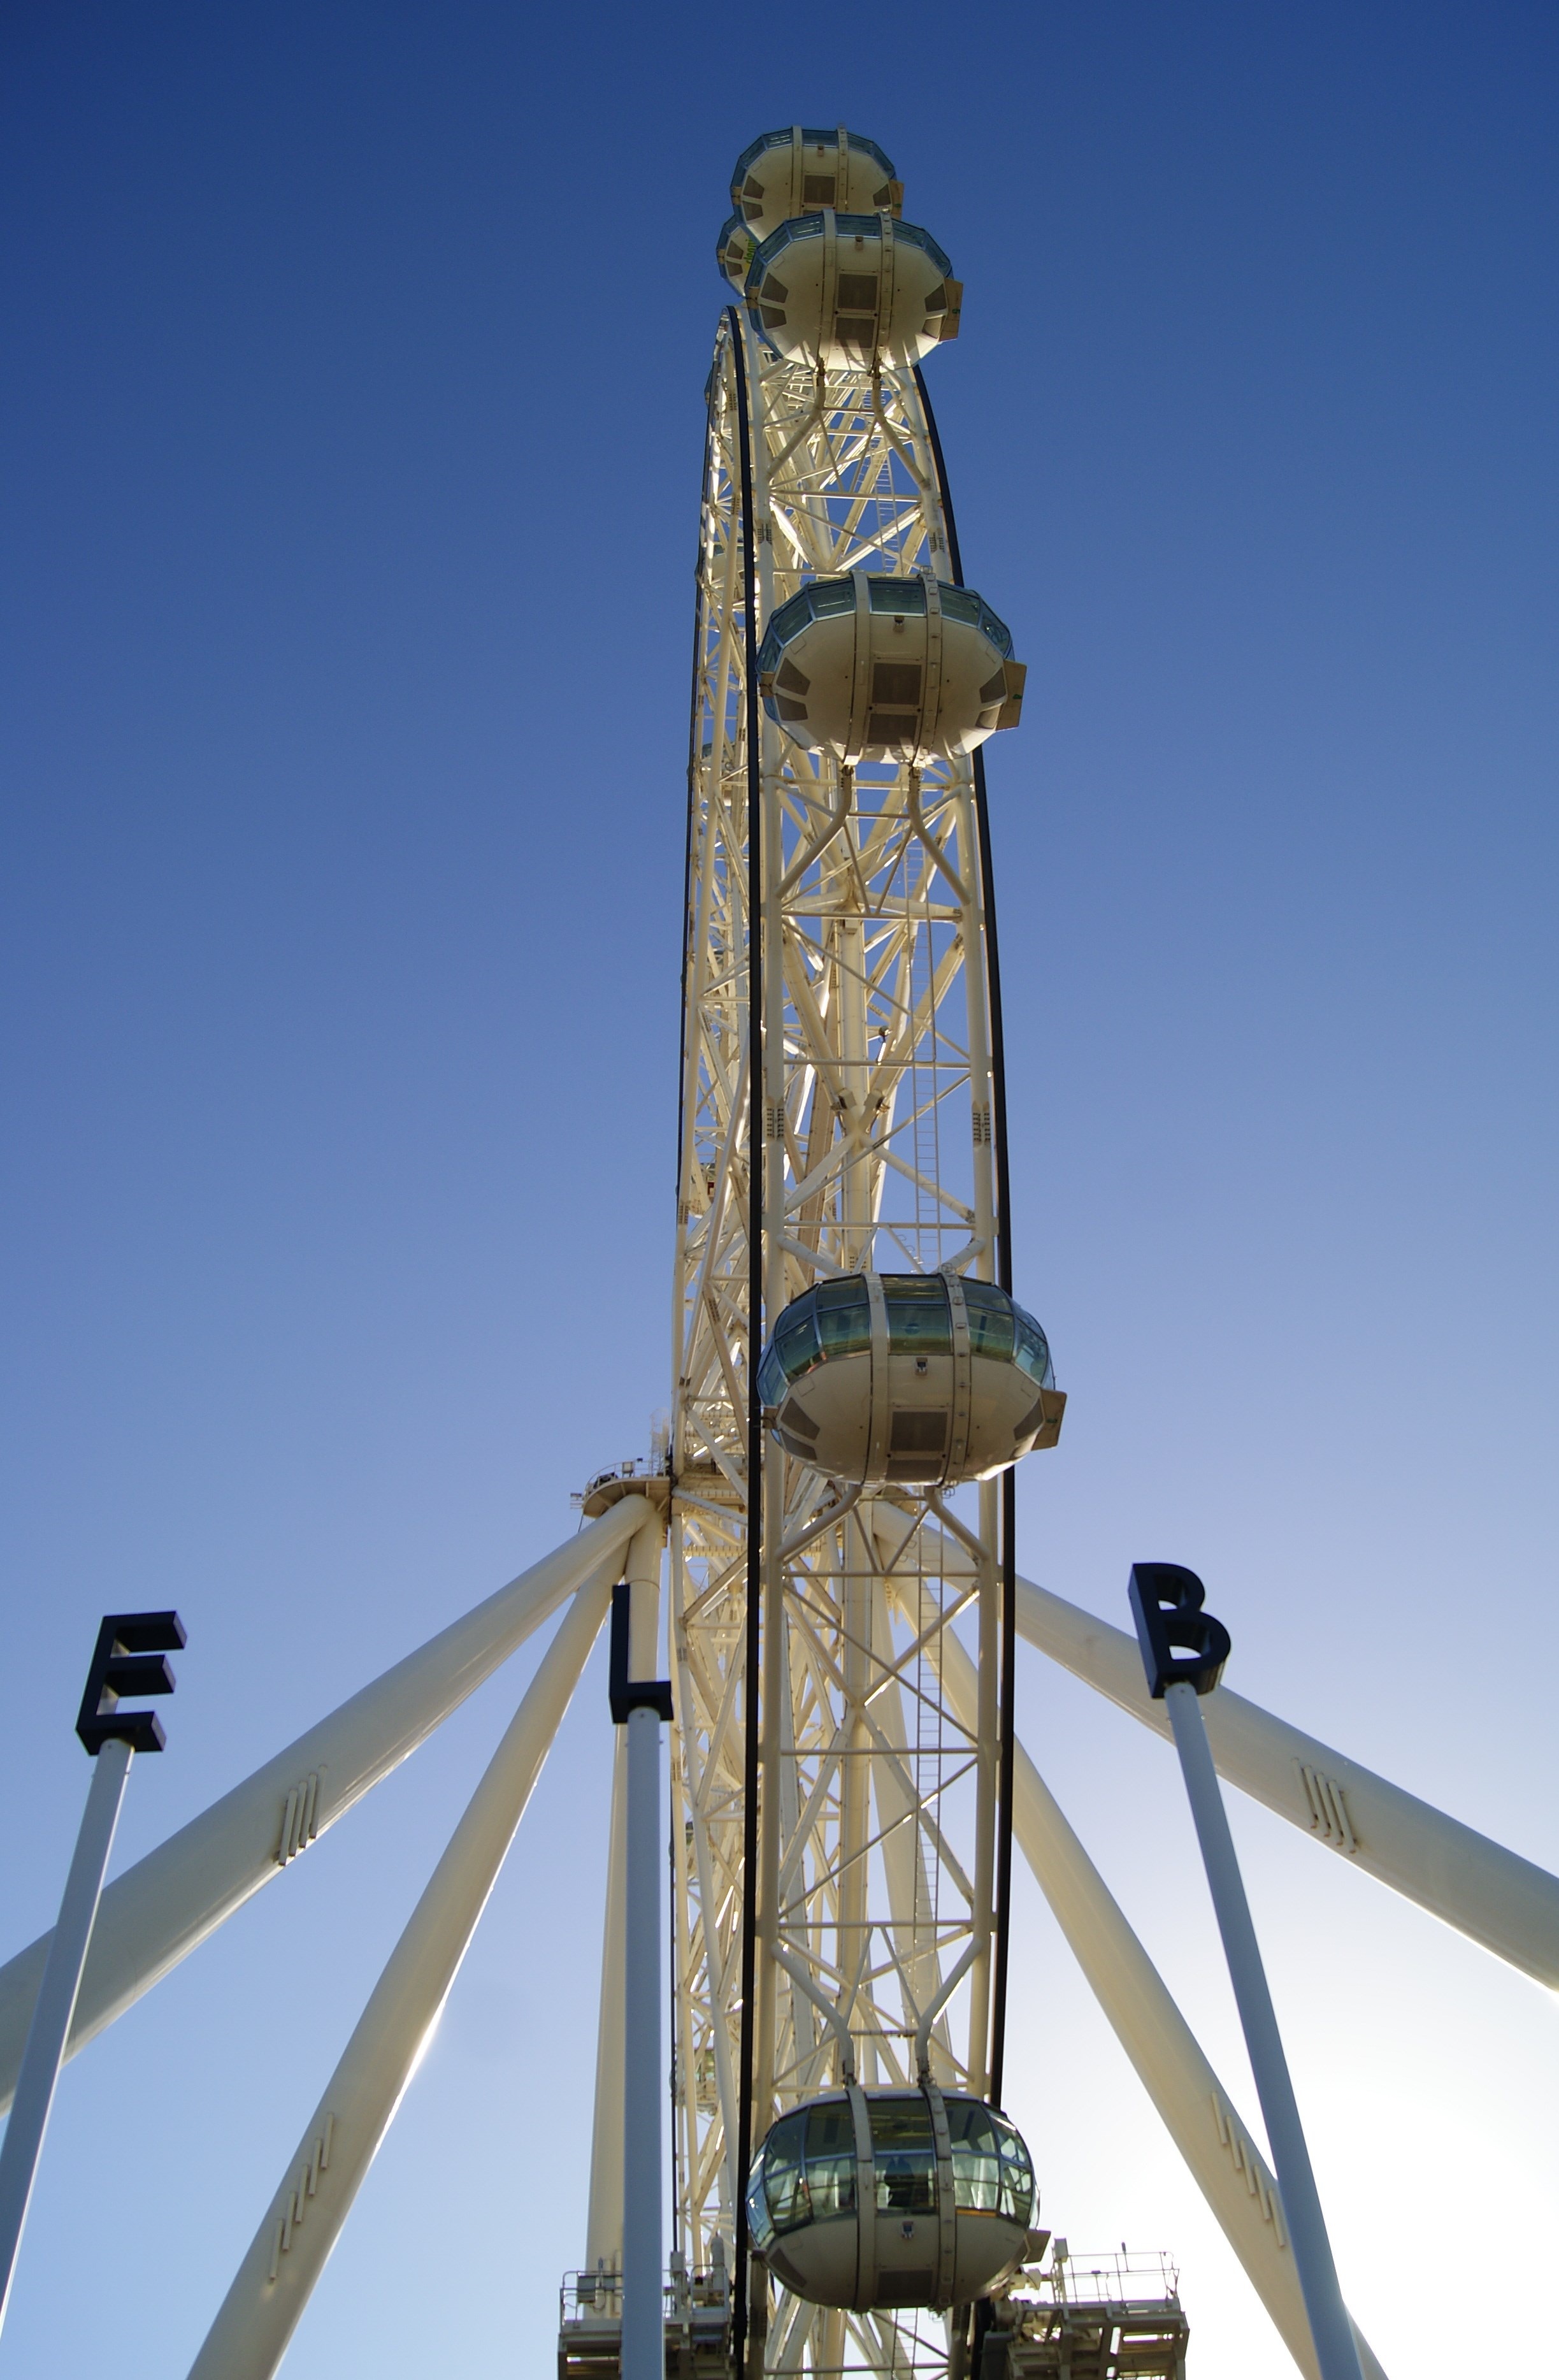
architecture, wheel, star, cityscape, vehicle, ferris wheel, tower, mast, landmark, tourism, melbourne, melbourne skyline, construction equipment